Inverted ligand field theory

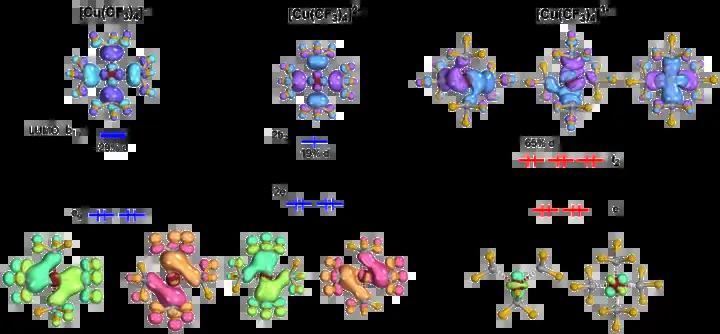
Frontier orbitals of mono-, di-, and trianionic [Cu(CF) ] calculated with the B3LYP functional using a D3BJ def2-TZVP(-f) basis and visualised by IboView.

The inversion of ligand fields has interesting implications on the nature of reactivity of organometallic complexes. This sigma non-innocence of ligands arising from inverted ligand fields could therefore be used to tune reactivity of complexes and open space in understanding the mechanisms of existing reactions.